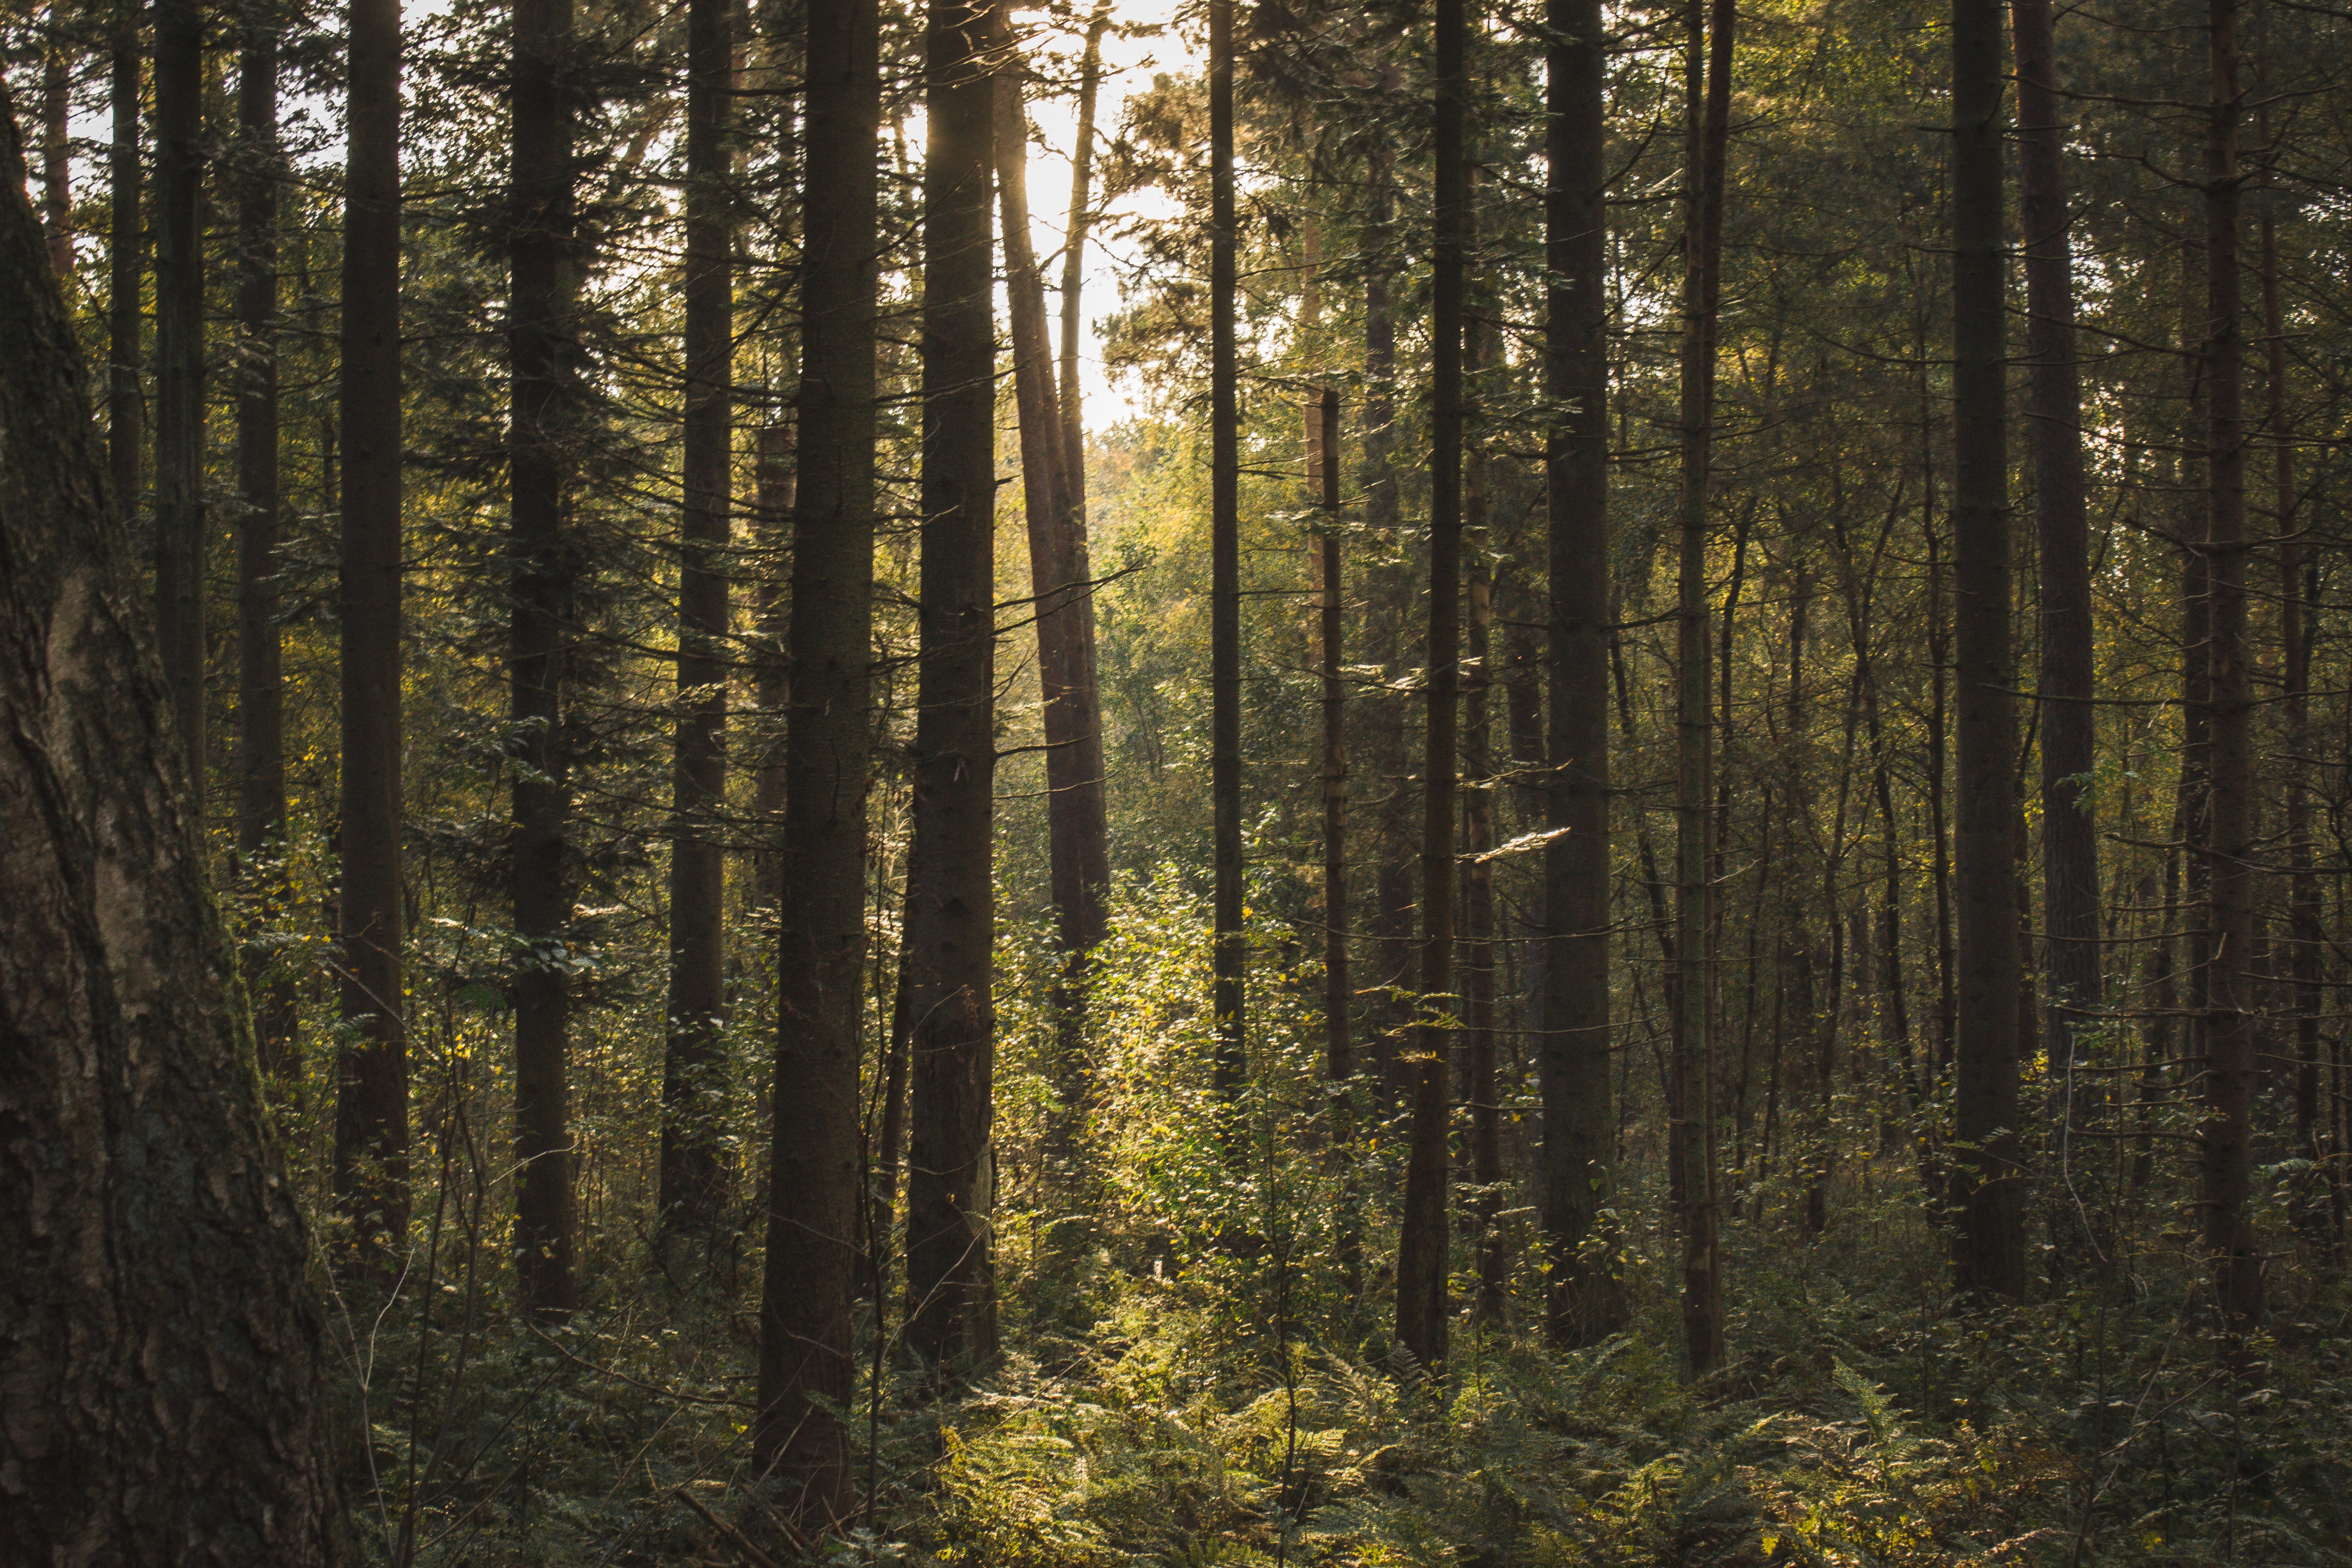
tree, nature, forest, wilderness, branch, plant, sunlight, leaf, autumn, season, spruce, rainforest, deciduous, grove, woodland, habitat, larch, ecosystem, biome, old growth forest, natural environment, geographical feature, atmospheric phenomenon, woody plant, temperate broadleaf and mixed forest, temperate coniferous forest, land plant